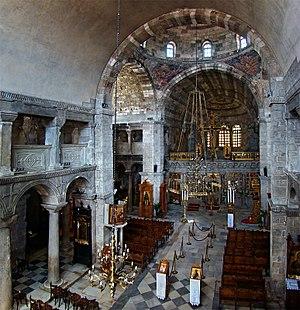
Panagia Ekatondapyliani, Parikia, Paros, Grèce.
La basilique de la Panaghia Katapoliani ou basilique de la Panaghia Ekatontapyliani située à Parikiá, port et ville principale de Paros, est le plus grand sanctuaire paléochrétien des Cyclades et le troisième plus grand de Grèce. Sa fondation remonte au IVᵉ siècle et le bâtiment actuel date du VIᵉ siècle.